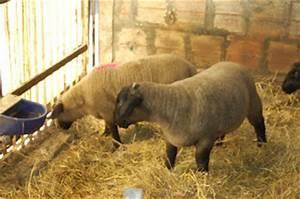
sheep